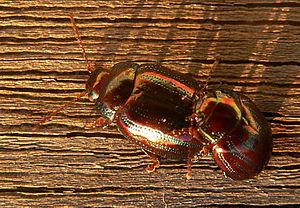
Coléoptère Chrysolina americana (Chrysomelidae) trouvé sur des plans de Romarin, à Marcq en Baroeul, près de Lille, dans le nord de la France, le 14 octobre 2007. (espèce invasive
Lavandula est un genre de plantes de la famille des Lamiaceae.